Filmstaden

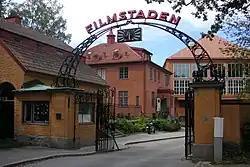
Filmstaden main gate (2008)

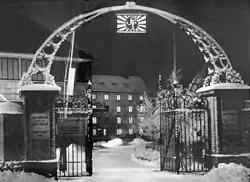
Filmstaden main gate (c.1925)

Filmstaden was a film studio situated in Råsunda, Solna Municipality in Stockholm, Sweden.